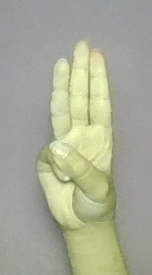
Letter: thaa